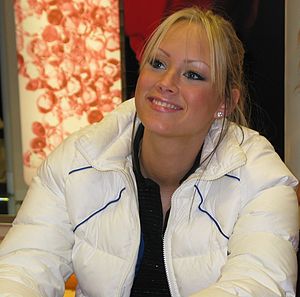
Natasha Thomas
"Natasha Thomas er en dansk sangerinde og model. Hun debutterede som 12-årig med sangen ""Killing Me Softly with His Song"". Senere er der kommet mange andre hits til, men af de største kan nævnes ""It's Over Now"" og ""Save Your Kisses for Me"".